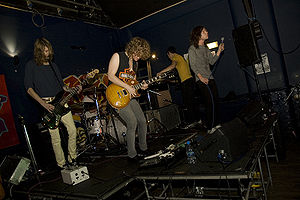
Cage The Elephant
"Cage The Elephant er et rock/modern rock band fra USA. Bandet er fra Kentucky og består af Matt Shultz, Brad Shultz, Lincoln Parish, Daniel Tichenor og Jared Champion. De er mest kendt for nummeret ""Ain't No Rest For The Wicked"".